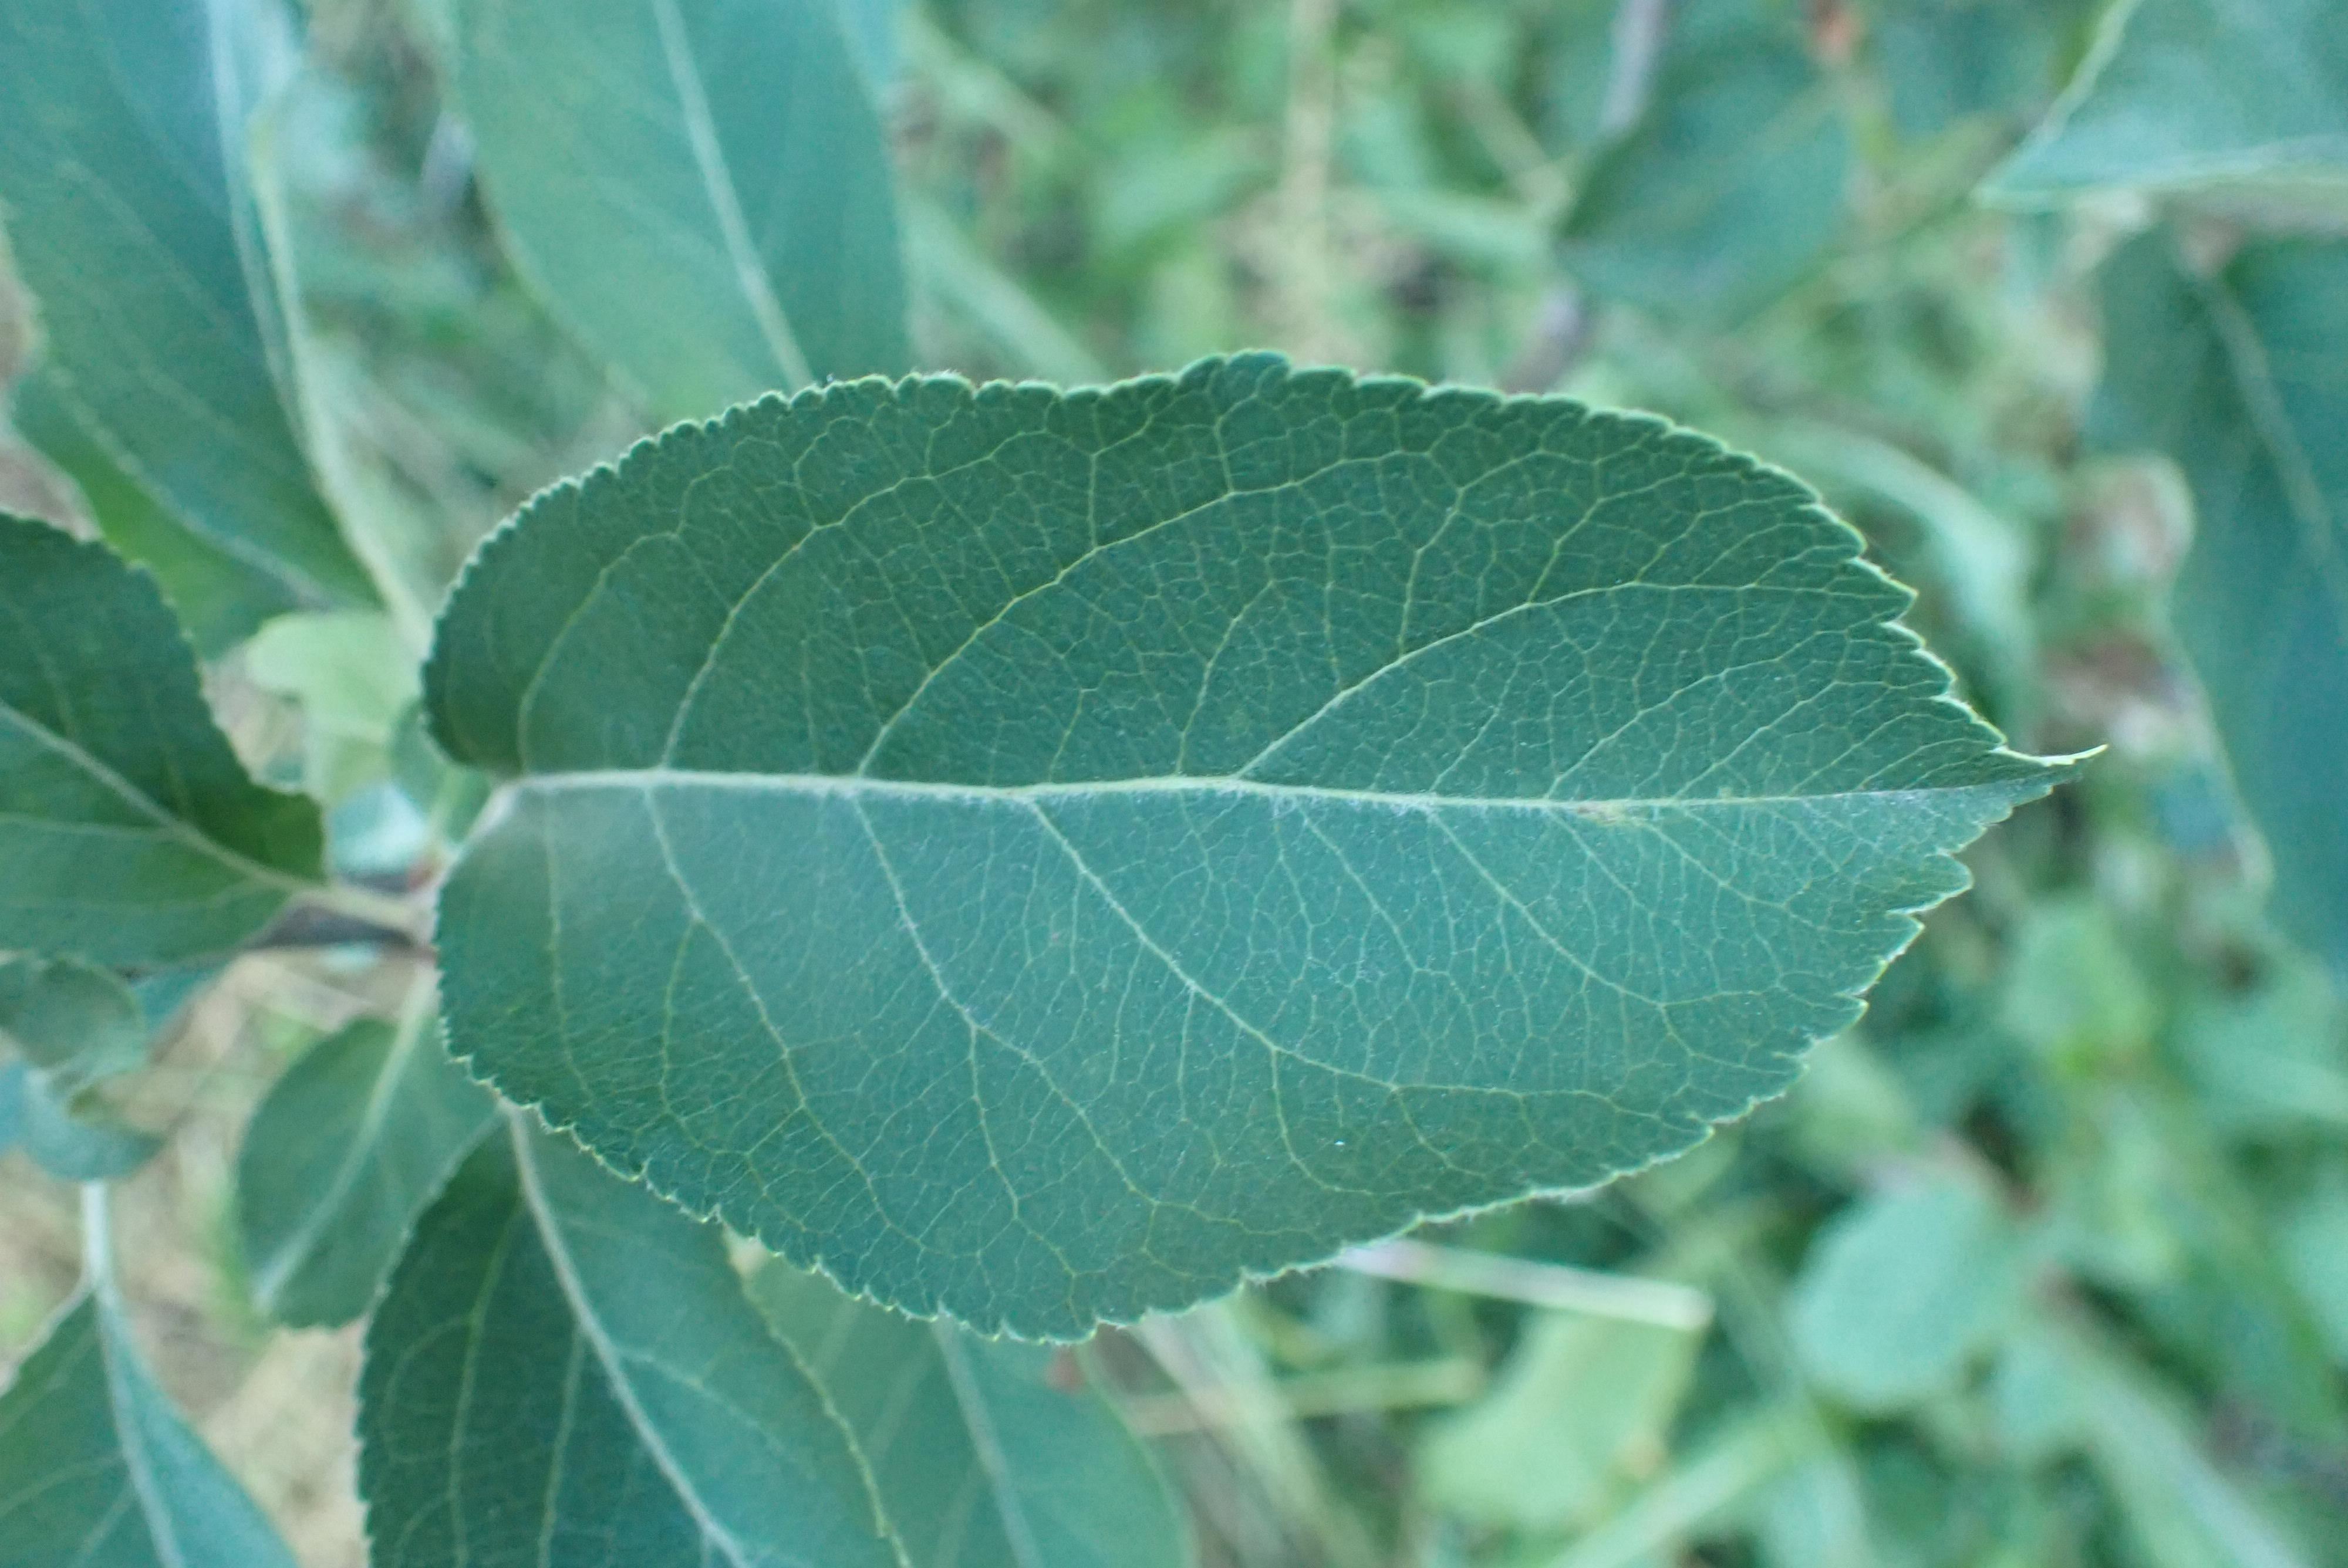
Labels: healthy